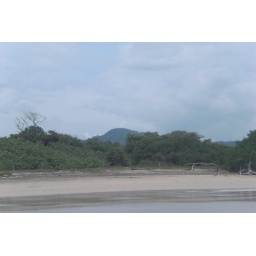
A mountain over the ocean